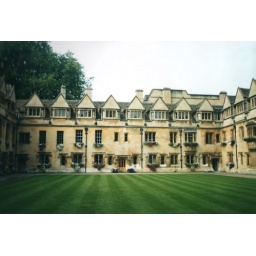
The lawns at this college were beautifully mown,with flowers in the window boxes